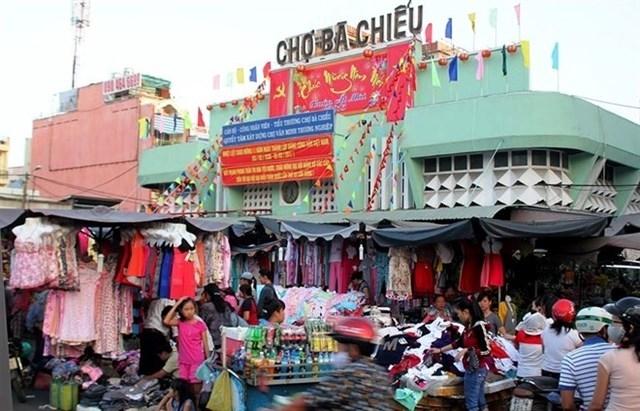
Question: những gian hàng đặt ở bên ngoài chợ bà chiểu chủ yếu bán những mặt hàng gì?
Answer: bán quần áo